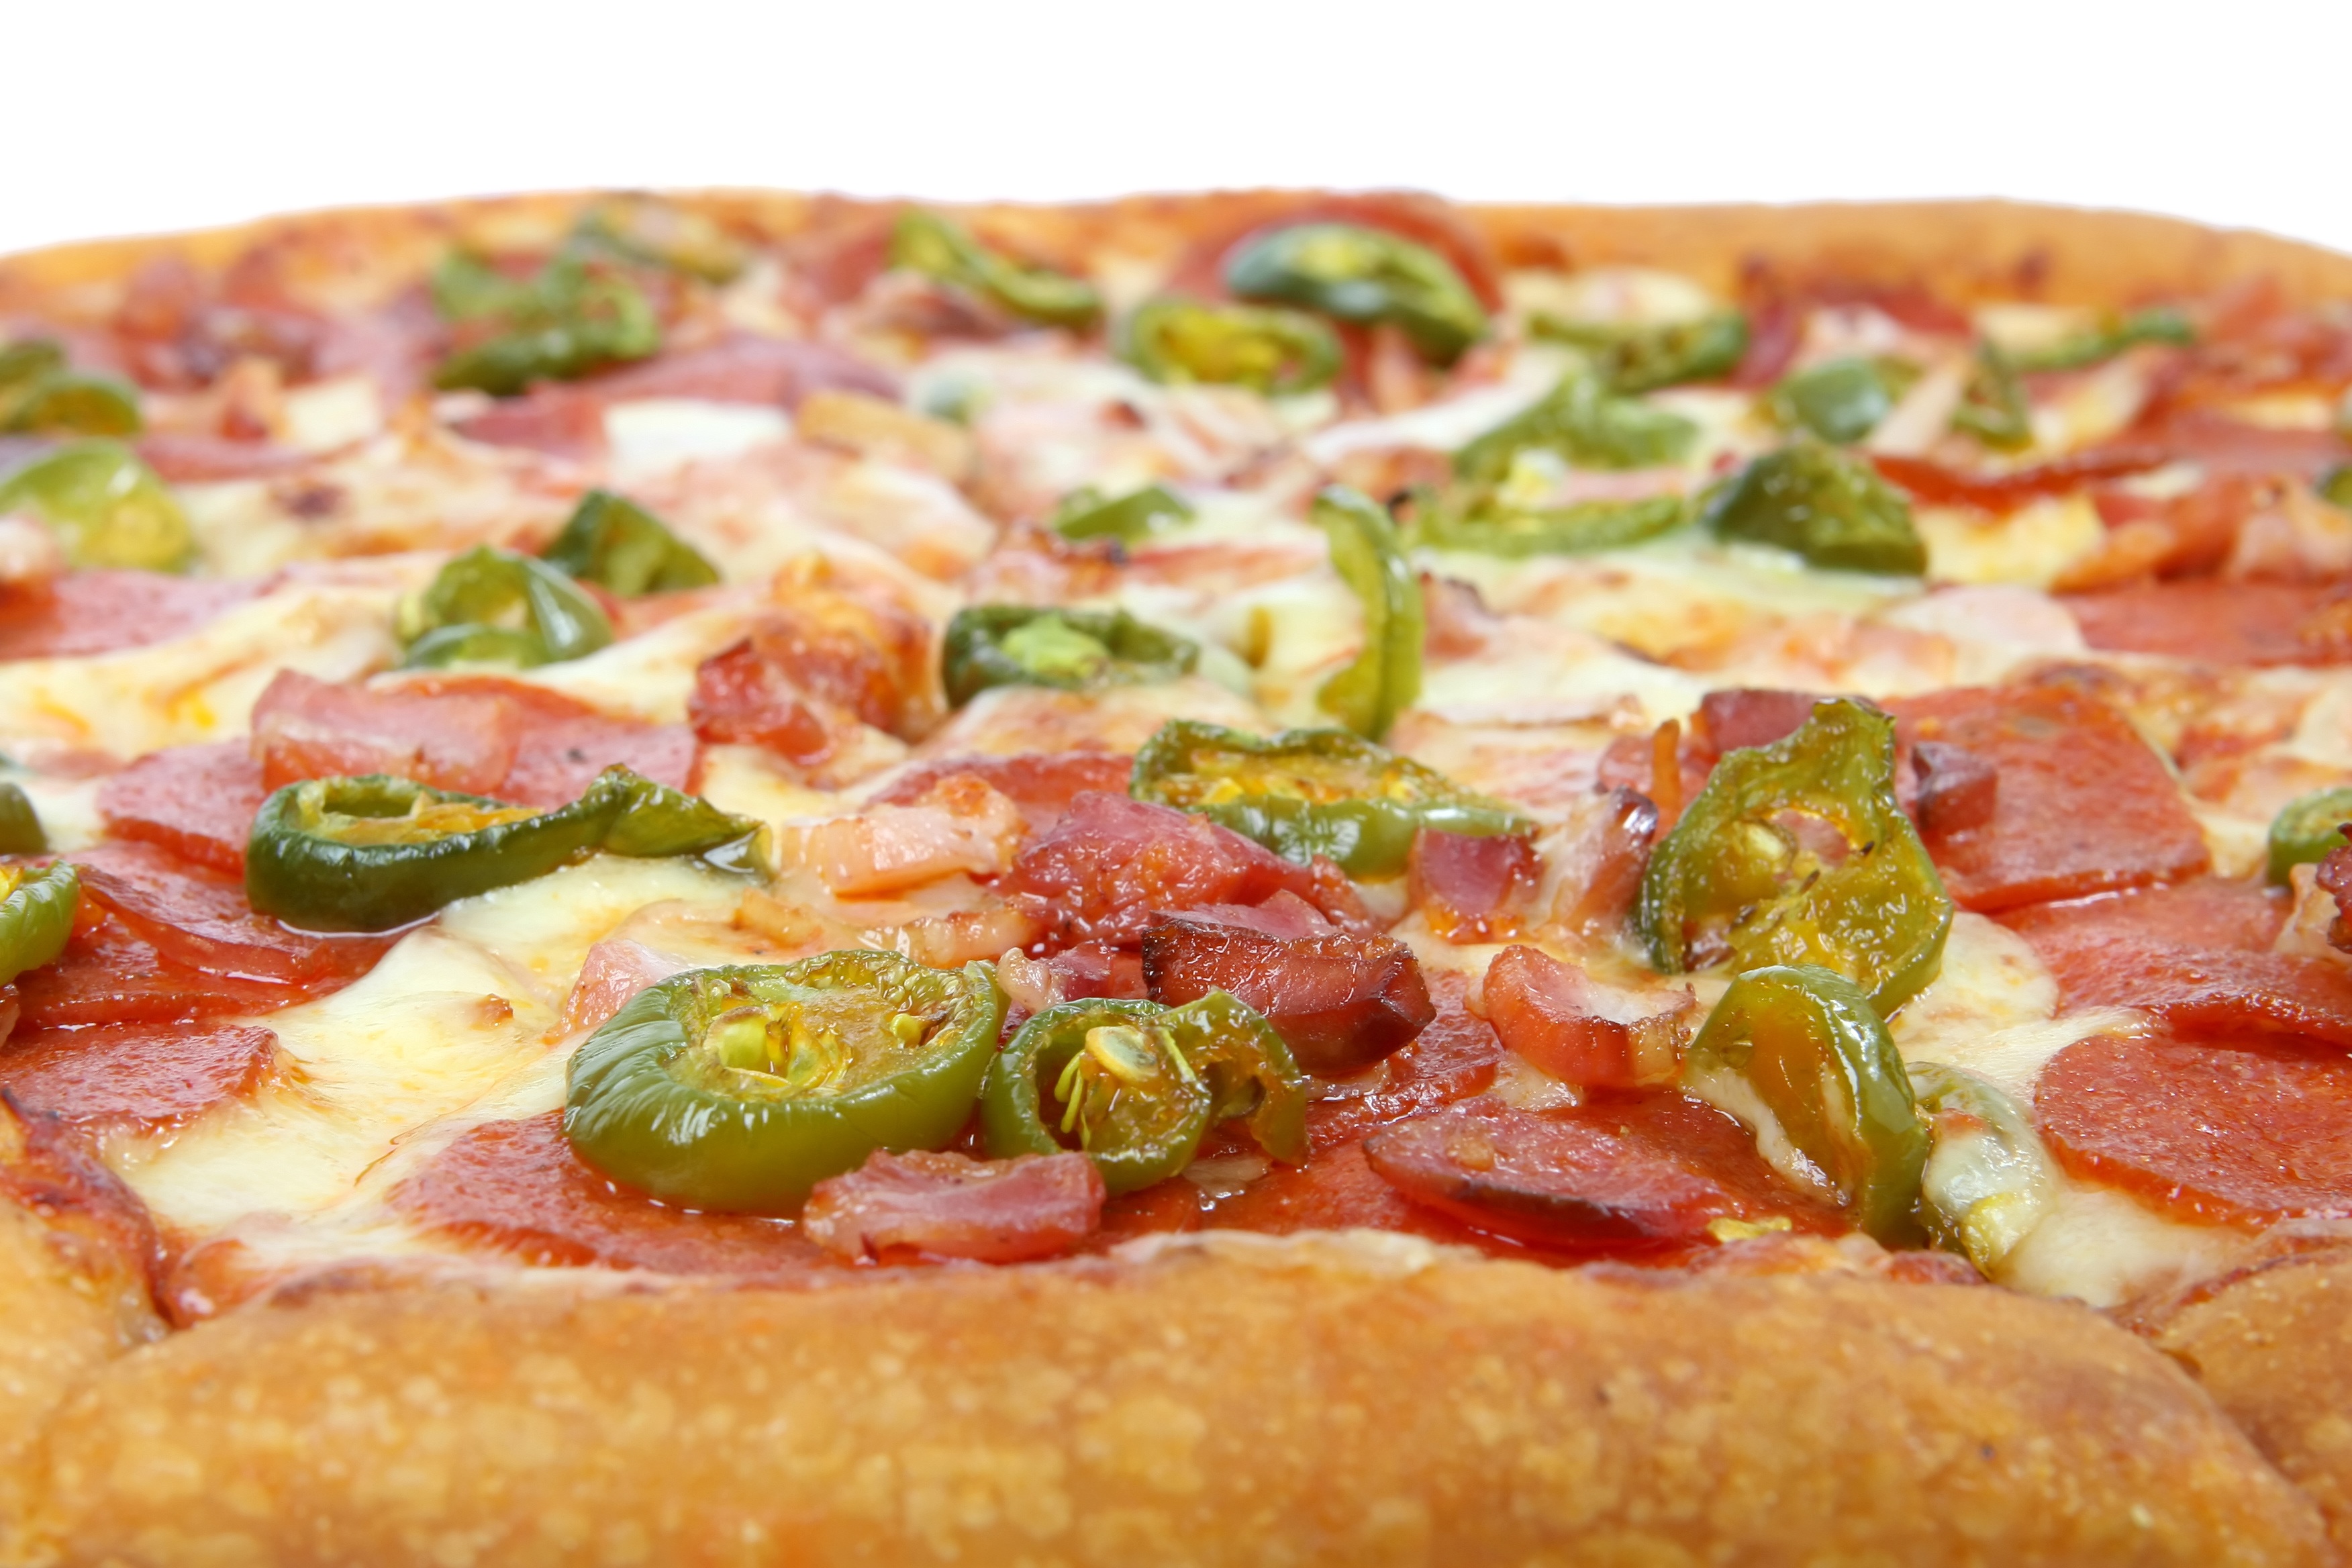
white, restaurant, isolated, summer, orange, dish, food, green, pepper, red, macro, natural, fresh, weight, yellow, healthy, meat, cuisine, bread, slice, health, dough, pizza, cheese, tomato, prosciutto, sausage, salami, pepperoni, bacon, american, nutrition, hot, spices, spicy, tomatoes, good, loss, diet, herbs, ham, delivery, organic, grilled, mozzarella, cheesy, deliver, jalapeno, italian food, tarte flamb e, streaky, pizza cheese, european food, salt cured meat, sicilian pizza, wholesome